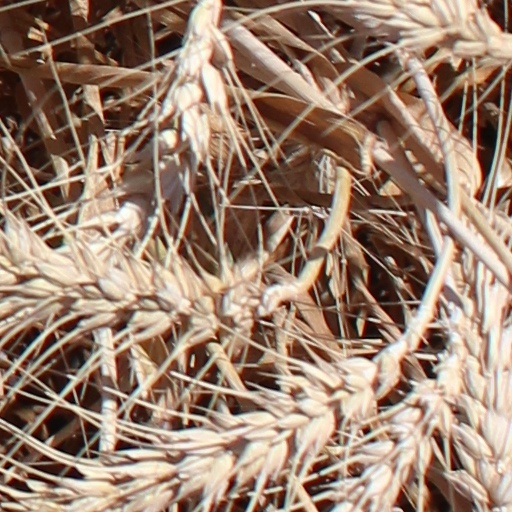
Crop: wheat